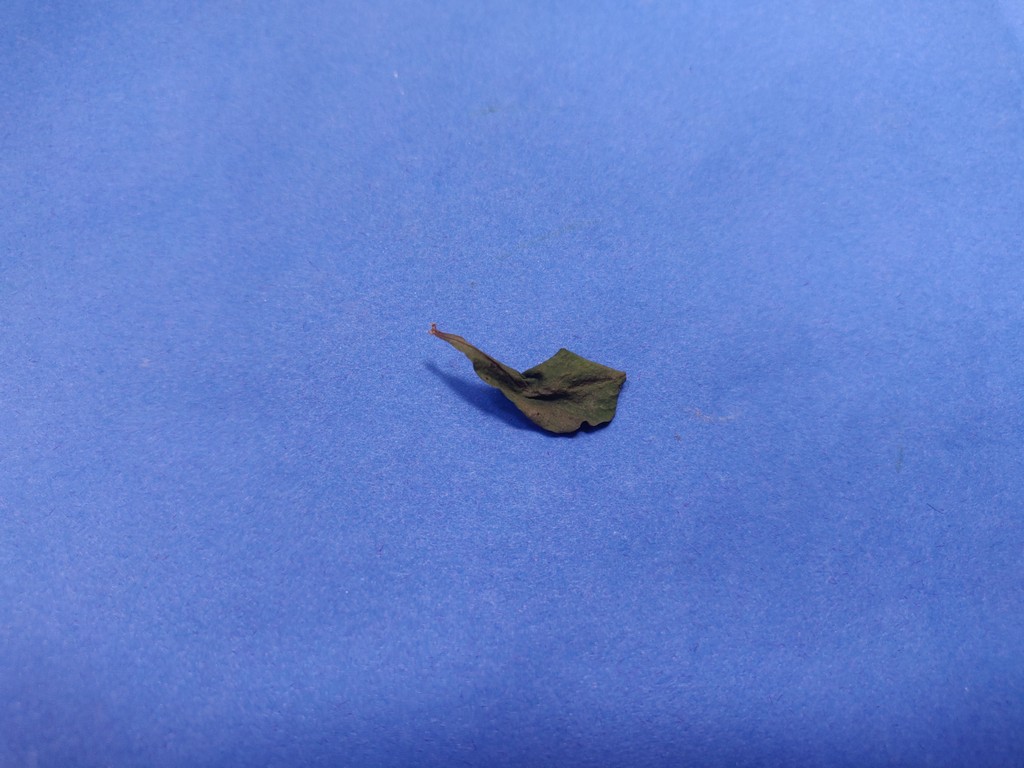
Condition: Dried
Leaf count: single
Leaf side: unknown